Caecilii Metelli family tree

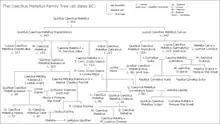
Caecilii Metelli family tree

The Caecilii Metelli were one of the most important families of the late Roman Republic. They rose to prominence in the beginning of the third century, with the consulship of Lucius Caecilius Metellus Denter in 284 BC. It was however Quintus Caecilius Metellus, consul in 143, who greatly improved the prestige of the family, notably thanks to his victory during the Fourth Macedonian War, for which he received the "agnomen" Macedonicus. His descendants and those of his younger brother Lucius received an astonishing number of magistracies during the last century of the Republic.